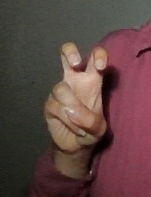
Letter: toot